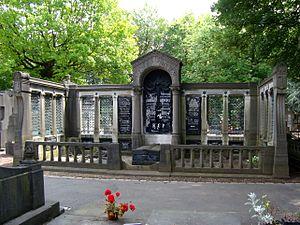
Monument funéraire de la famille Thiriez dans le cimetière du Sud à Lille (Nord).